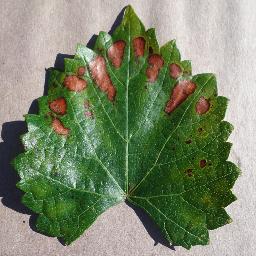
Label: Grape___Esca_(Black_Measles)